Henry James Sumner Maine

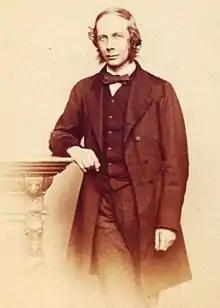
The young Maine

Sir Henry James Sumner Maine, (15 August 1822 – 3 February 1888), was a British Whig comparative jurist and historian. He is famous for the thesis outlined in his book "Ancient Law" that law and society developed "from status to contract." According to the thesis, in the ancient world individuals were tightly bound by status dealing with(in) a particular group while in the modern one, in which individuals are viewed as autonomous agents, they are free to make contracts and form associations with whomever they choose. Because of this thesis, Maine can be seen as one of the forefathers of modern legal anthropology, legal history and sociology of law.